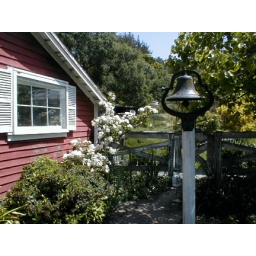
white climbing rose in front of kitchen window with school bell from Ohio